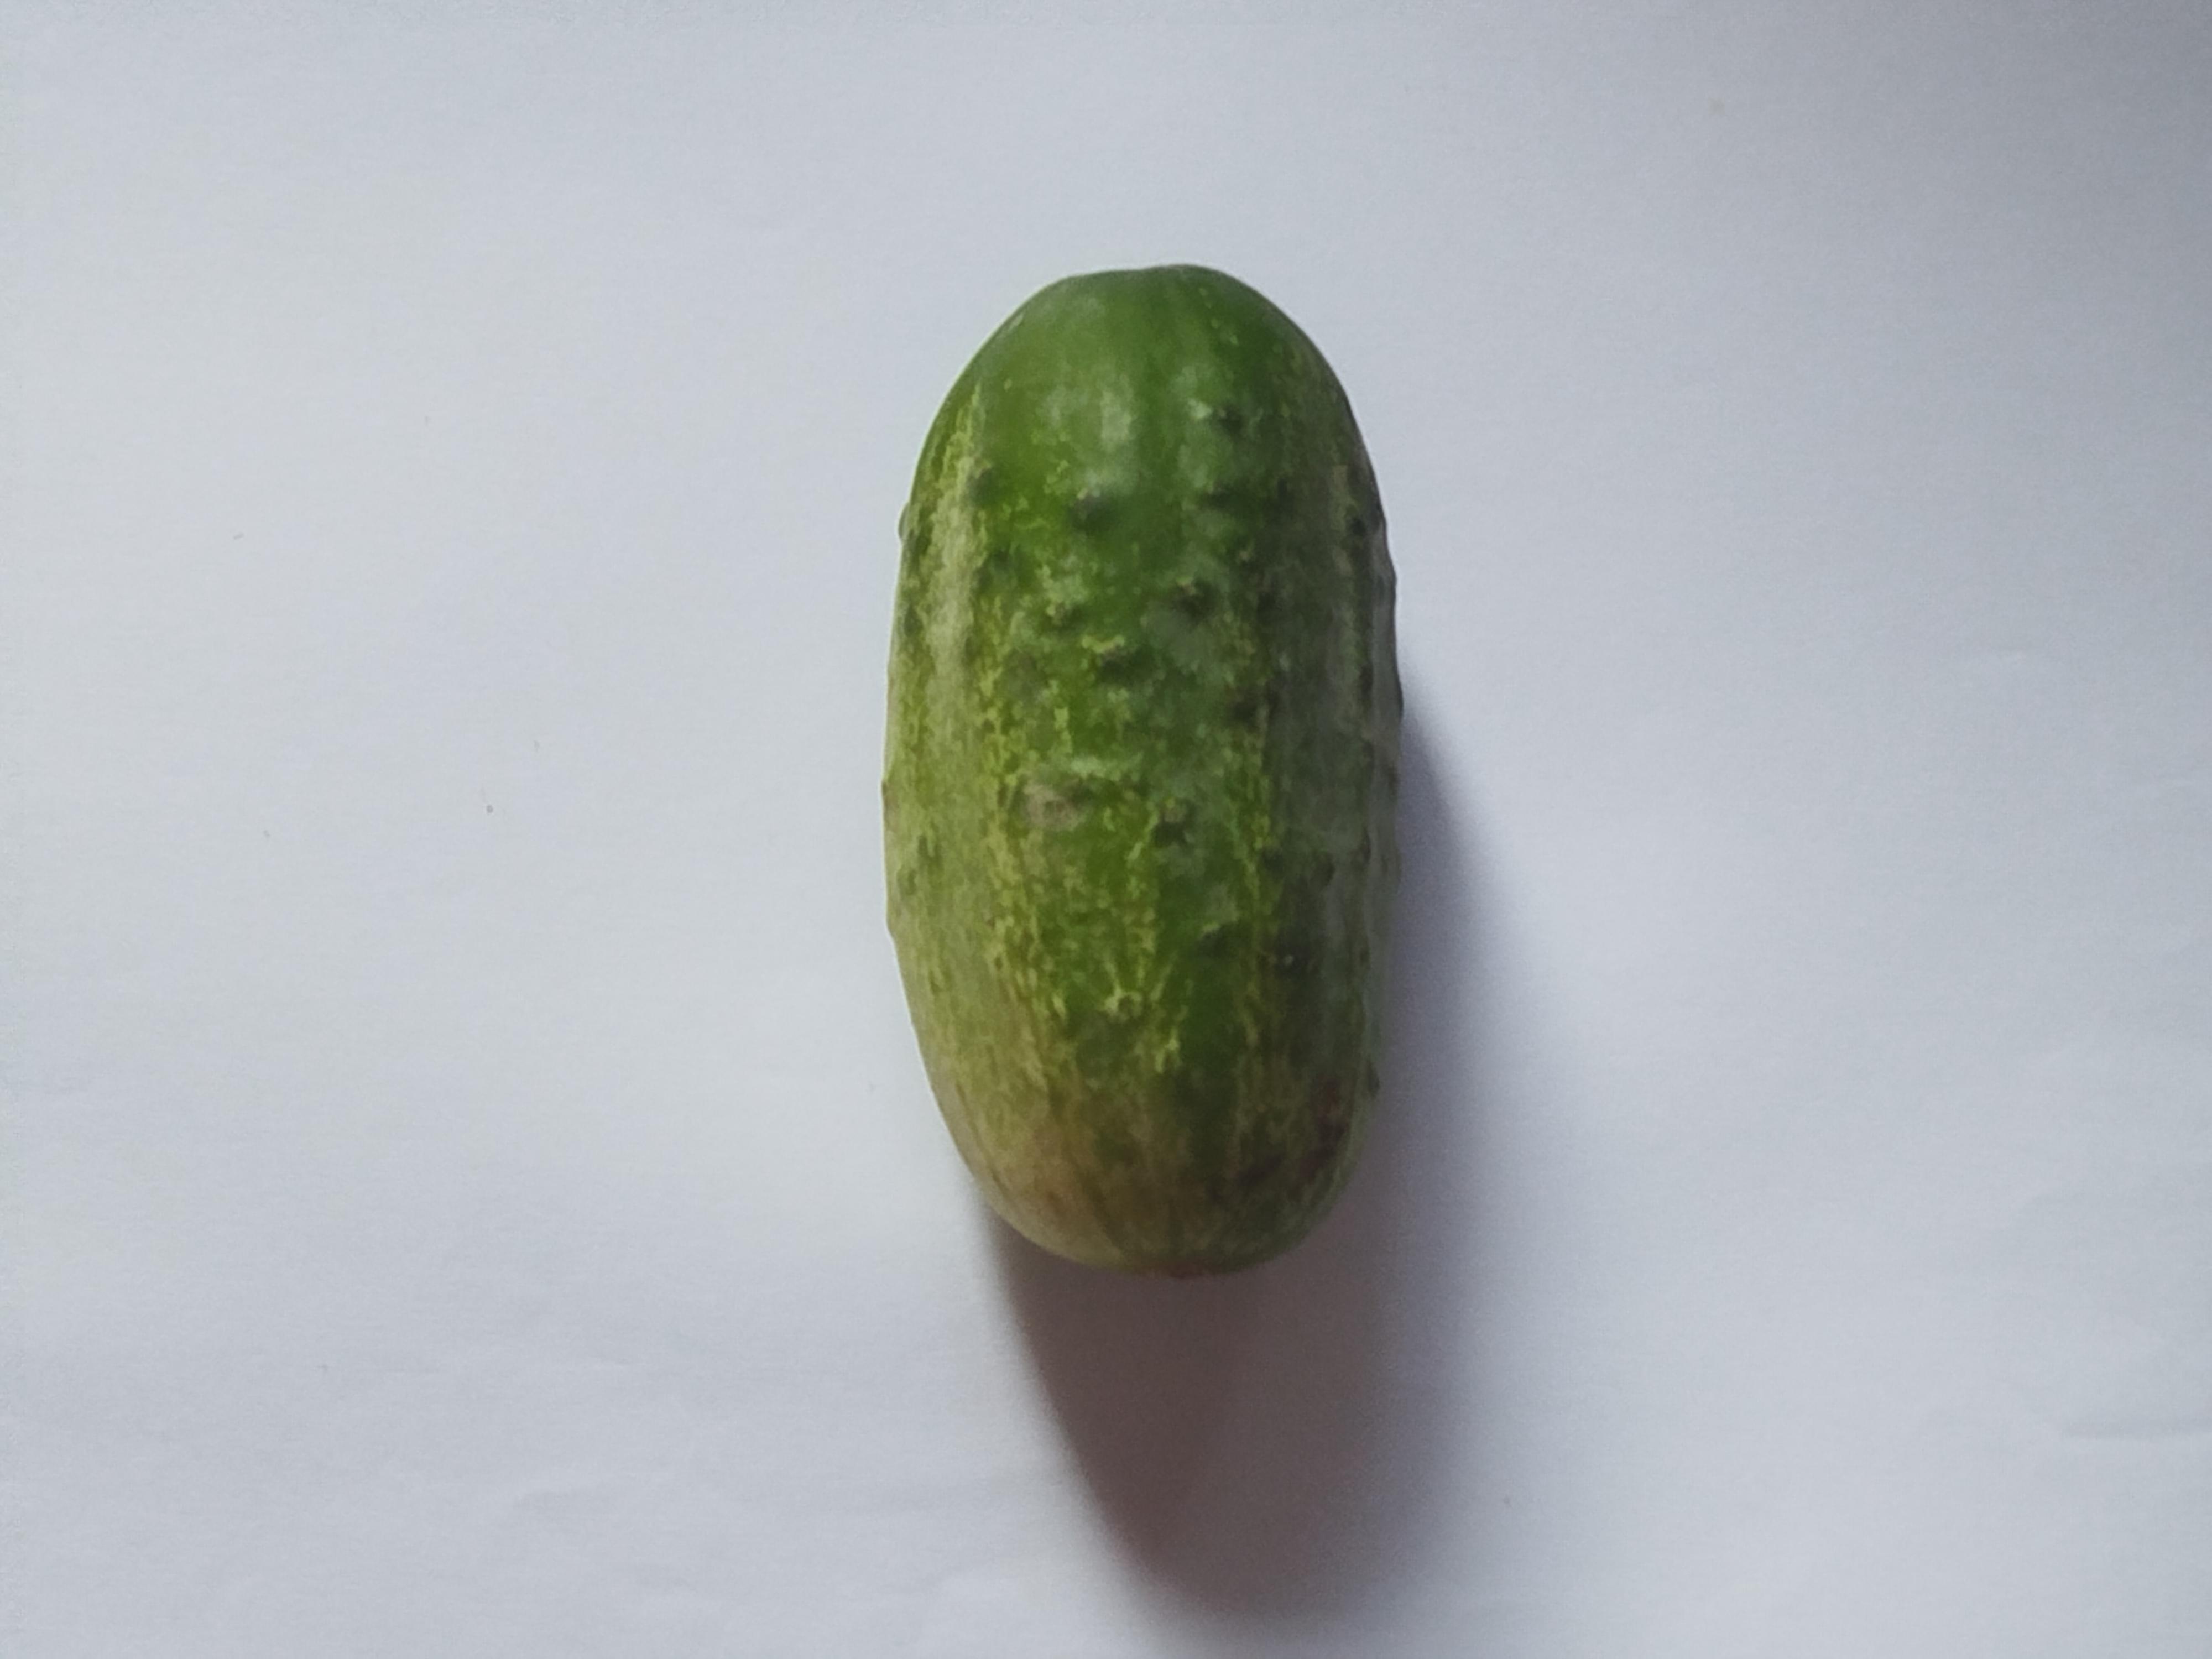
Label: Cucumber